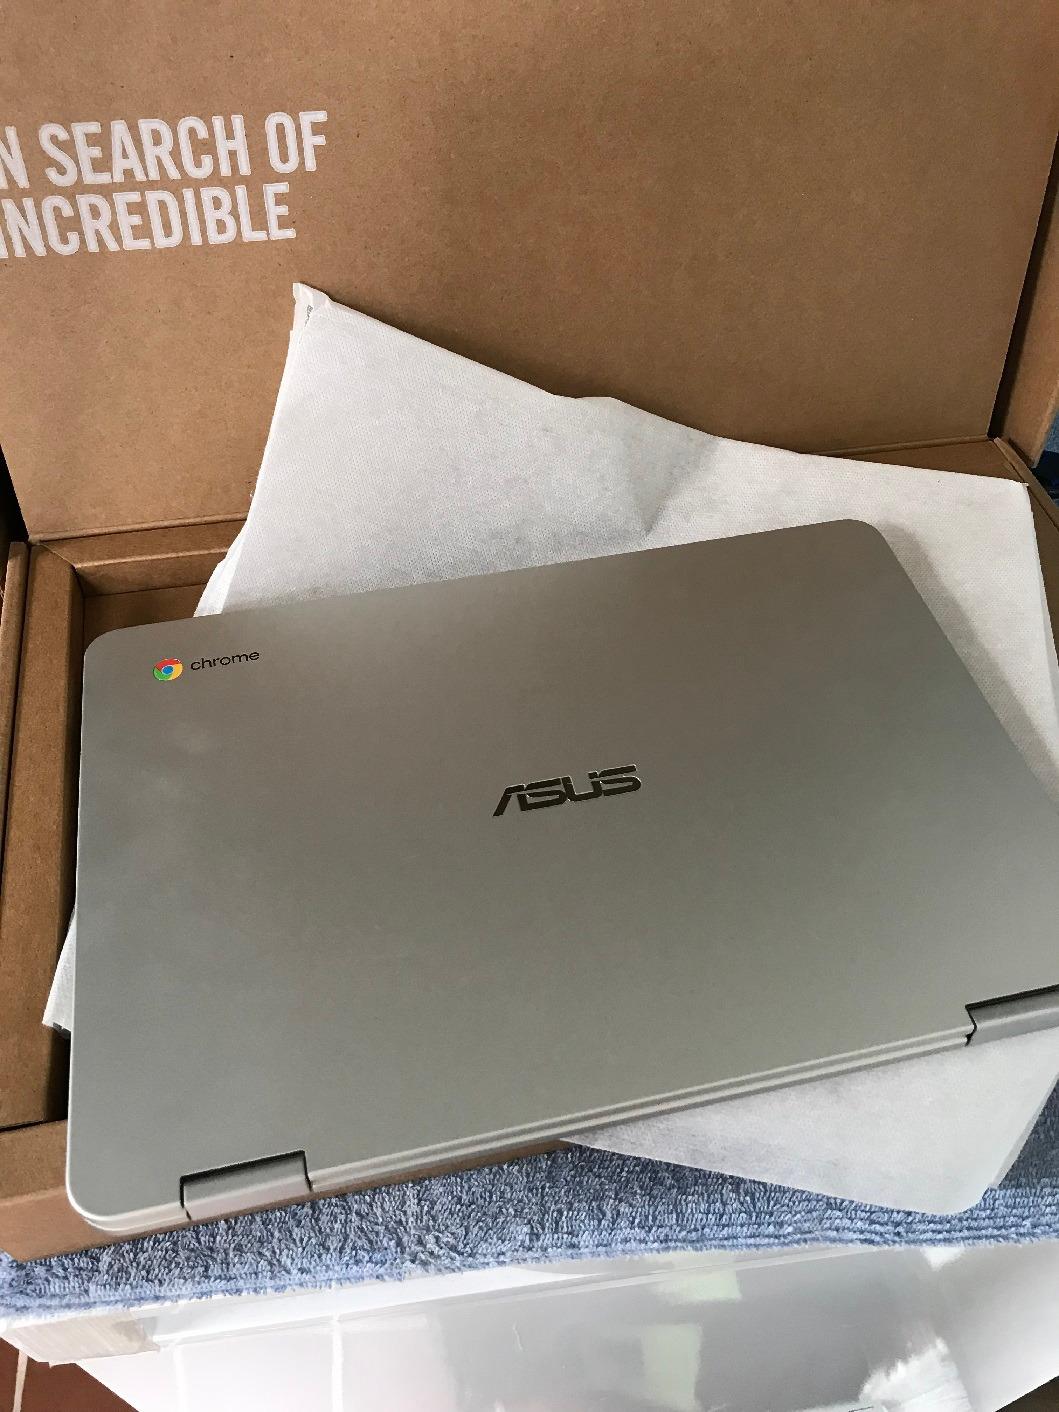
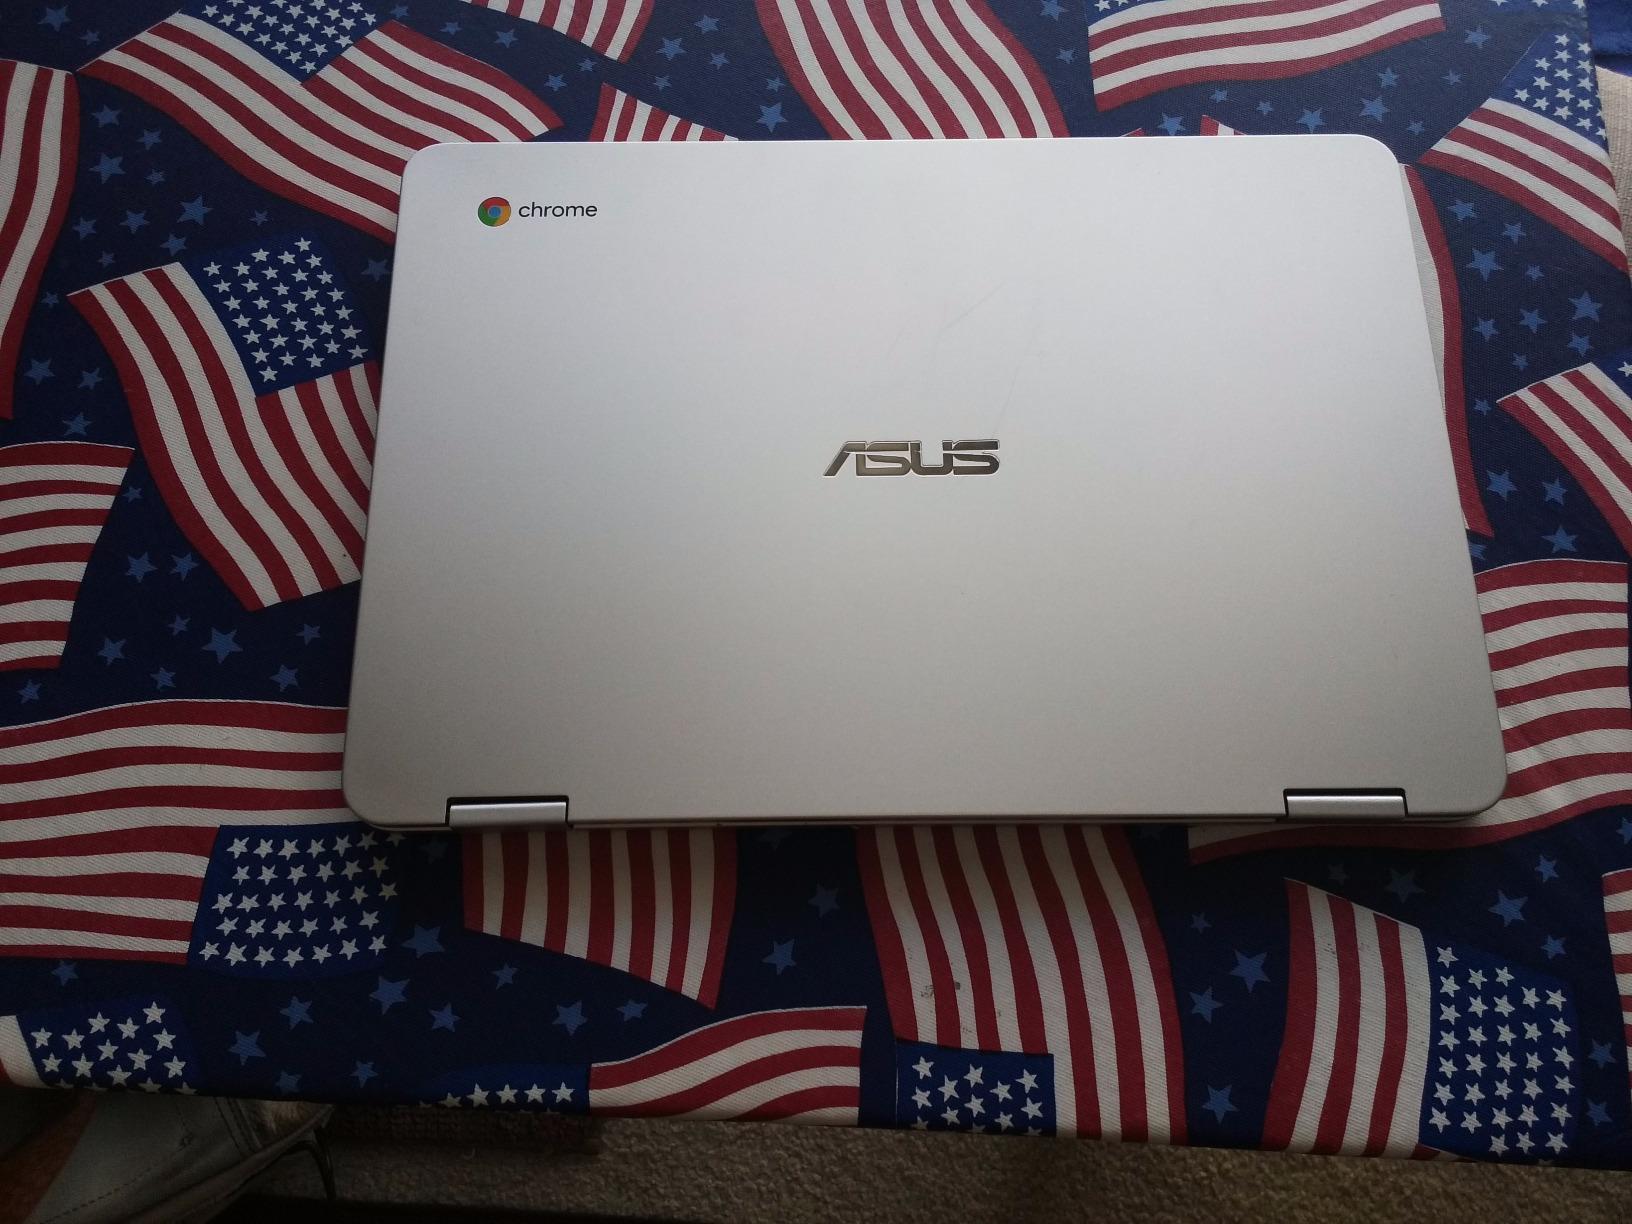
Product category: laptop
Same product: yes